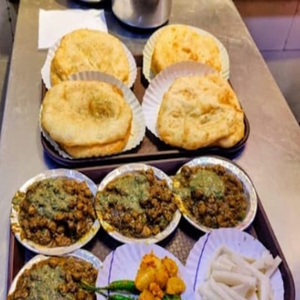
Dish: cholebhature